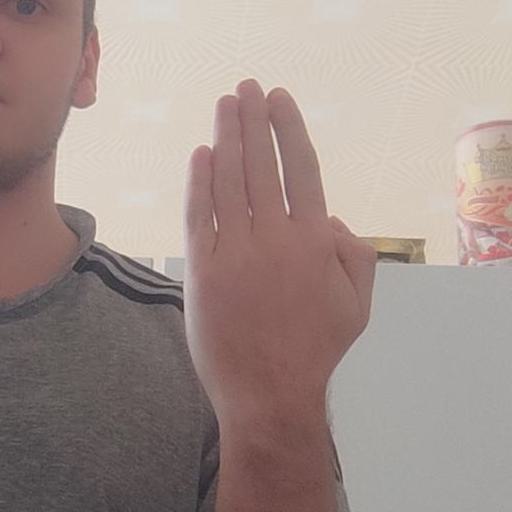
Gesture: stop_inverted